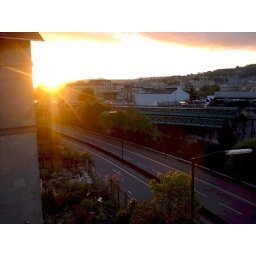
Bristol attacked by yellow ball